NBC News

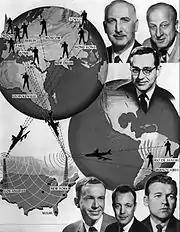
NBC News had close to 700 correspondents and cameramen in 1961 who were stationed throughout the world. The film was received in the United States by plane or by the jointly operated NBC-BBC transatlantic film cable.

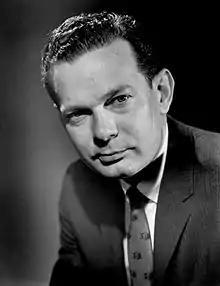
David Brinkley, one of the network's first anchors

Television assumed an increasingly prominent role in American family life in the late 1950s, and NBC News was called television's "champion of news coverage." NBC president Robert Kintner provided the news division with ample amounts of both financial resources and air time. In 1956, the network paired anchors Chet Huntley and David Brinkley and the two became celebrities, supported by reporters including John Chancellor, Frank McGee, Edwin Newman, Sander Vanocur, Nancy Dickerson, Tom Pettit, and Ray Scherer.